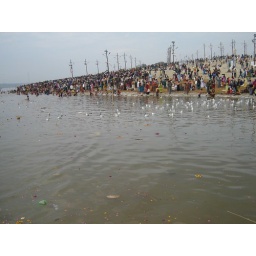
The teeming masses enter the water for a ritual bath in the Yamuna river, Allahabad